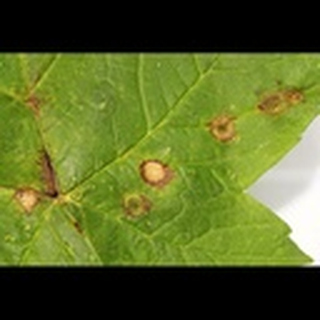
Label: cotton_target_spot